George Bignotti

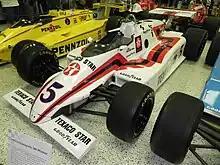

For 1966, Bignotti served as chief mechanic for the team run by oil magnate John W. Mecom Jr. for the Indianapolis 500. Graham Hill won the race for the team, while teammate Jackie Stewart led the most laps before dropping out with a mechanical failure. At the close of the decade, Bignotti joined Parnelli Jones' Vel's Parnelli Jones Racing team, finding more success. Serving as chief mechanic for Al Unser, Bignotti won the 1970 and 1971 Indianapolis 500 as well as the 1970 USAC Championship, winning ten races during the season and equaling the feat achieved by himself and Foyt in 1964. Bignotti won two further USAC Championships with Joe Leonard in 1971 and 1972. Bignotti joined forces with Patrick Racing beginning in 1973, finding success with driver Gordon Johncock with victory in the 1973 Indianapolis 500 and the 1976 USAC Championship. In the early 1980s, Bignotti co-owned a team again, joining forces with True Value CEO Dan Cotter to form Bignotti-Cotter Racing. With driver Tom Sneva, the team won the 1983 Indianapolis 500—Bignotti's final "500" win. The Bignotti-Cotter team appeared for three more seasons fielding cars for Roberto Guerrero in the CART championship before the team folded and Bignotti retired. Bignotti's older brother Al co-worked as a mechanic during the Indianapolis 500 victories of 1966, 1970, 1971, and 1983.